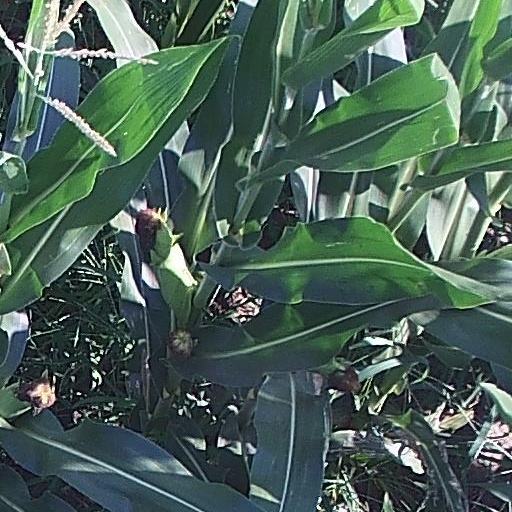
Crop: maize; corn